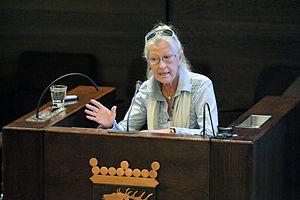
Lisbeth Grönfeldt Bergman, née le 20 septembre 1948 à Göteborg, est une femme politique suédoise.